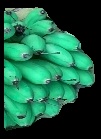
Variety: rasbale
Grade: grade1